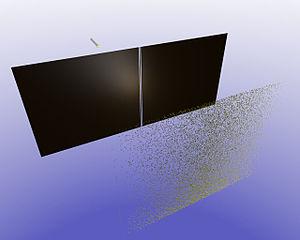
En physique, la dualité onde-corpuscule est un principe selon lequel tous les objets physiques peuvent présenter parfois des propriétés d'ondes et parfois des propriétés de corpuscules. La manifestation de ces propriétés ne dépend pas seulement de l'objet étudié isolément, mais aussi de tout l'appareillage de mesure utilisé. Ce concept fait partie des fondements de la mécanique quantique. Le cas d'école est celui de la lumière, qui présente deux aspects complémentaires selon les conditions d'expérience : elle apparait soit ondulatoire, d’où le concept de longueur d’onde, soit corpusculaire, d'où le concept de photons.
Les fentes de Young désignent en physique une expérience qui consiste à faire interférer deux faisceaux de lumière issus d'une même source, en les faisant passer par deux petits trous percés dans un plan opaque. Cette expérience fut réalisée pour la première fois par Thomas Young en 1801 et permit de comprendre le comportement et la nature de la lumière. Sur un écran disposé en face des fentes de Young, on observe un motif de diffraction qui est une zone où s'alternent des franges sombres et illuminées.